Cannon Building (Fountain Inn, South Carolina)

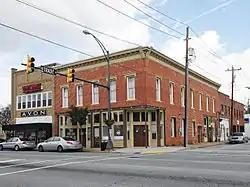
Cannon Building

Cannon Building in Fountain Inn, South Carolina is a building built in 1880. It was listed on the National Register of Historic Places in 2005.